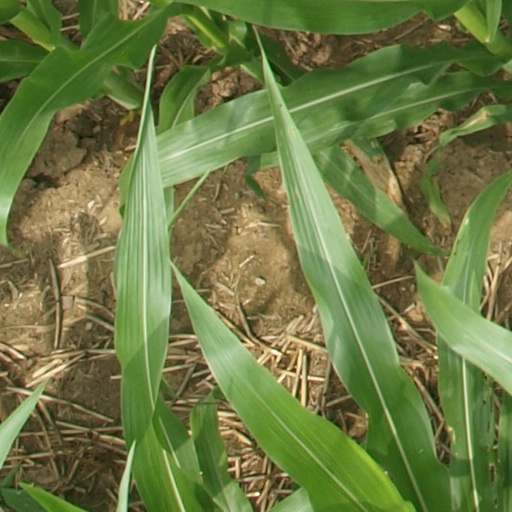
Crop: maize; corn